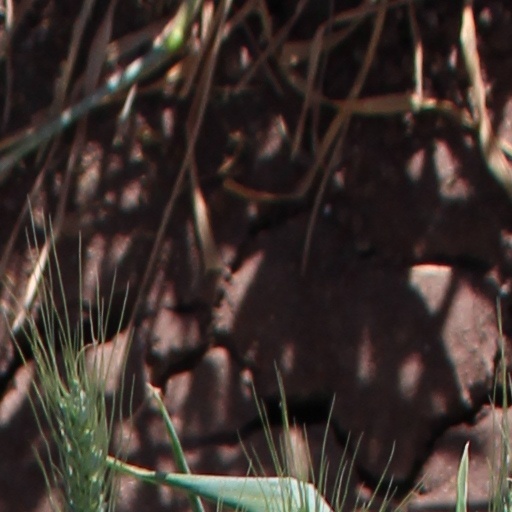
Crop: wheat